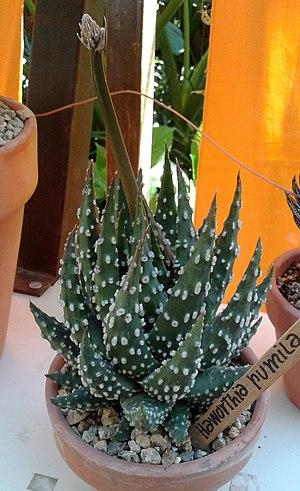
L'Haworthia pumila est l’une des espèces les plus impressionnantes et finalement les plus grandes du genre. Elle se distingue facilement par ses feuilles minces, pointues, à tubercules blancs, qui chez certains cultivars peuvent être en forme de pâte. Il s’agit de l’un des plus grands Haworthias, mais sa croissance est lente et il faudra des années pour atteindre sa dimension mature. Ces plantes vivent environ 30 à 40 ans si elles sont cultivées correctement.